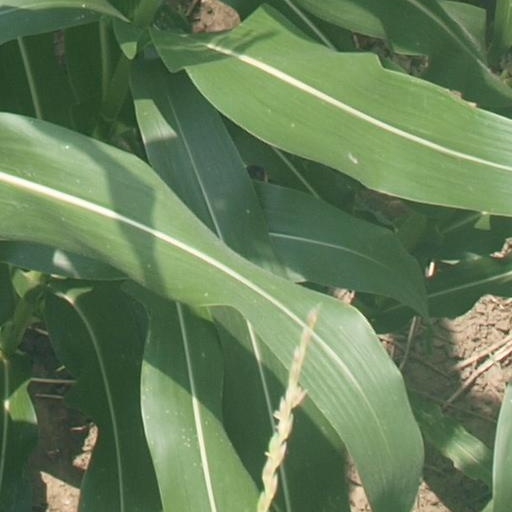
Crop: maize; corn